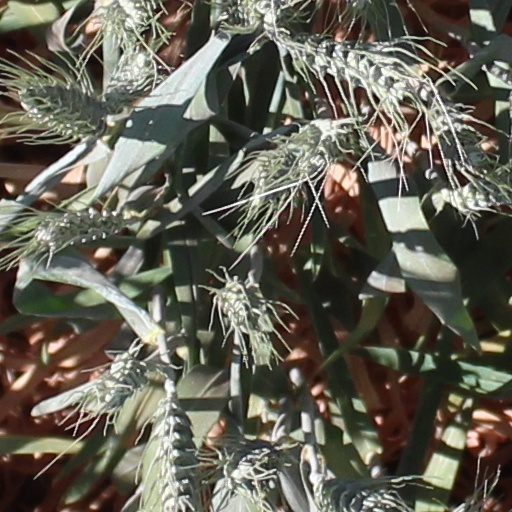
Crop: wheat